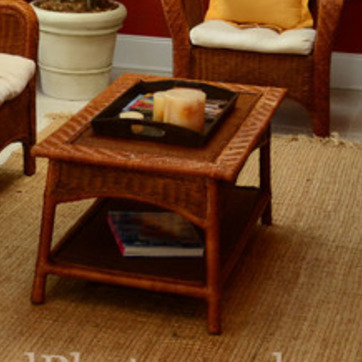
Material: other